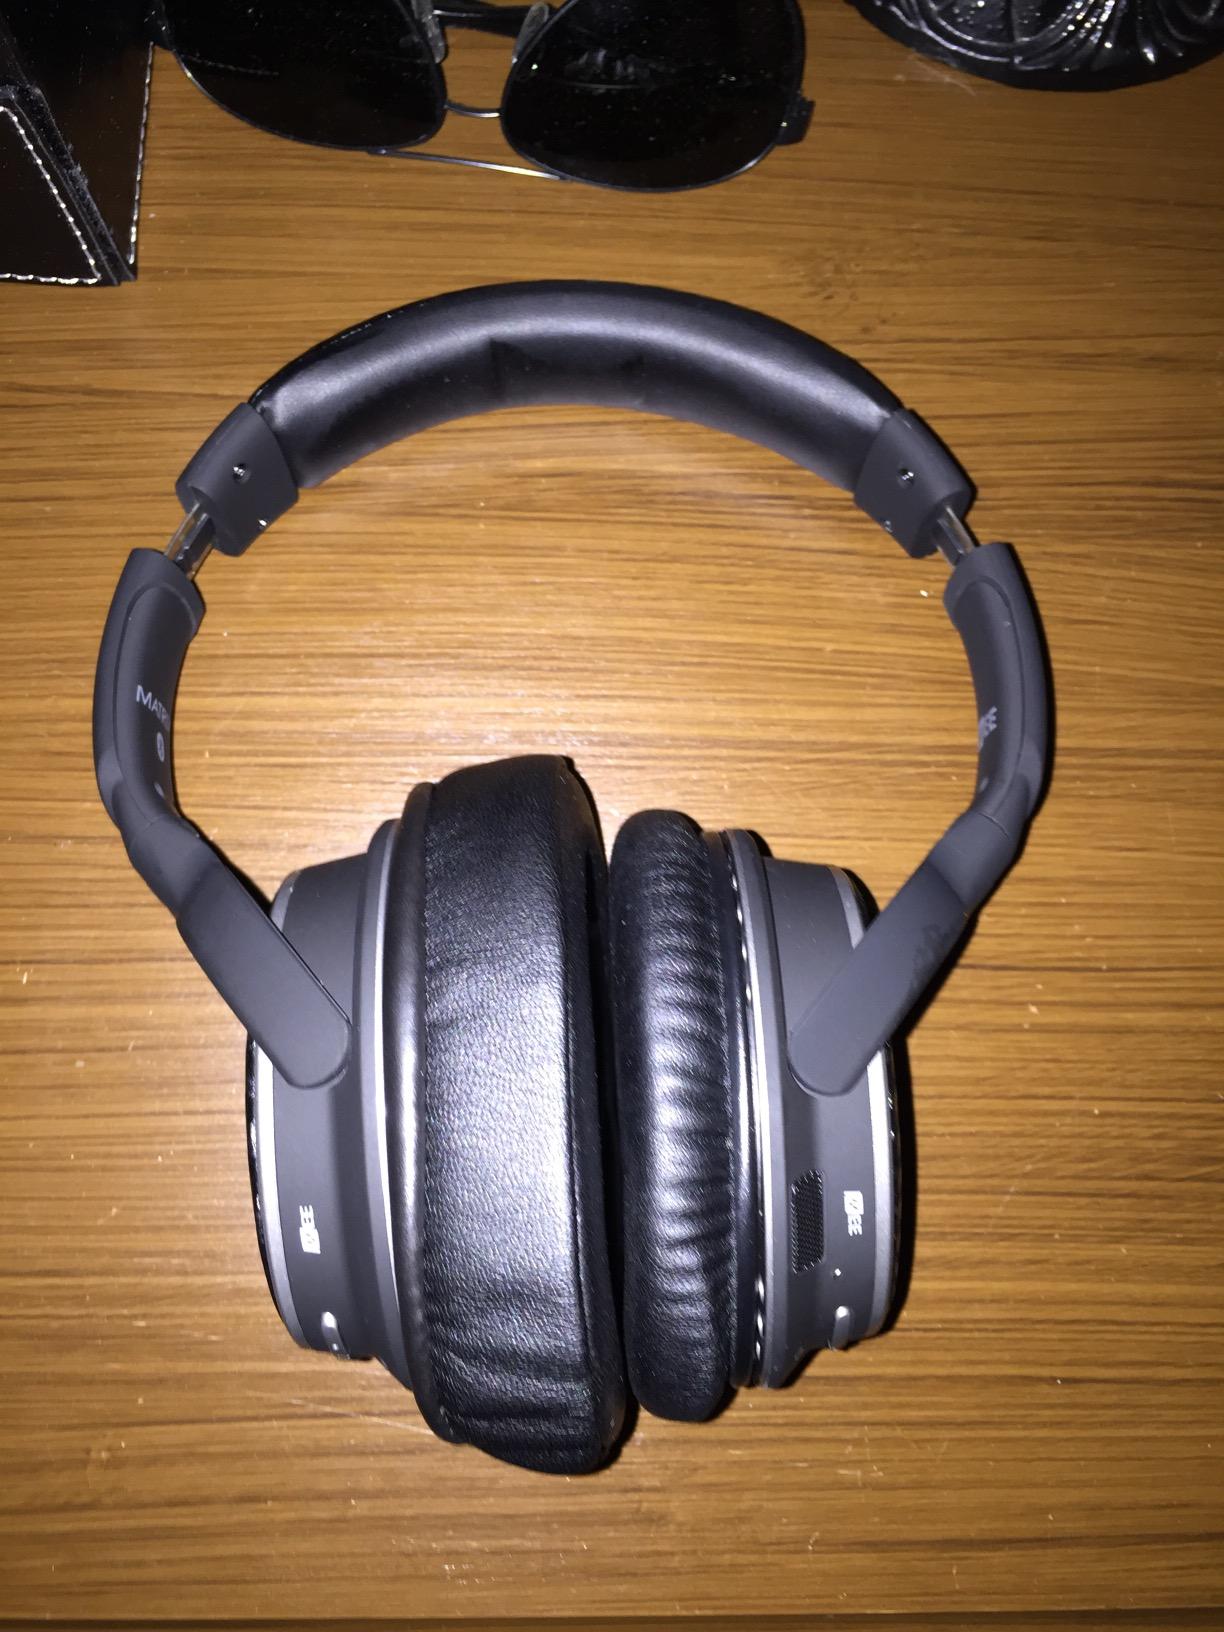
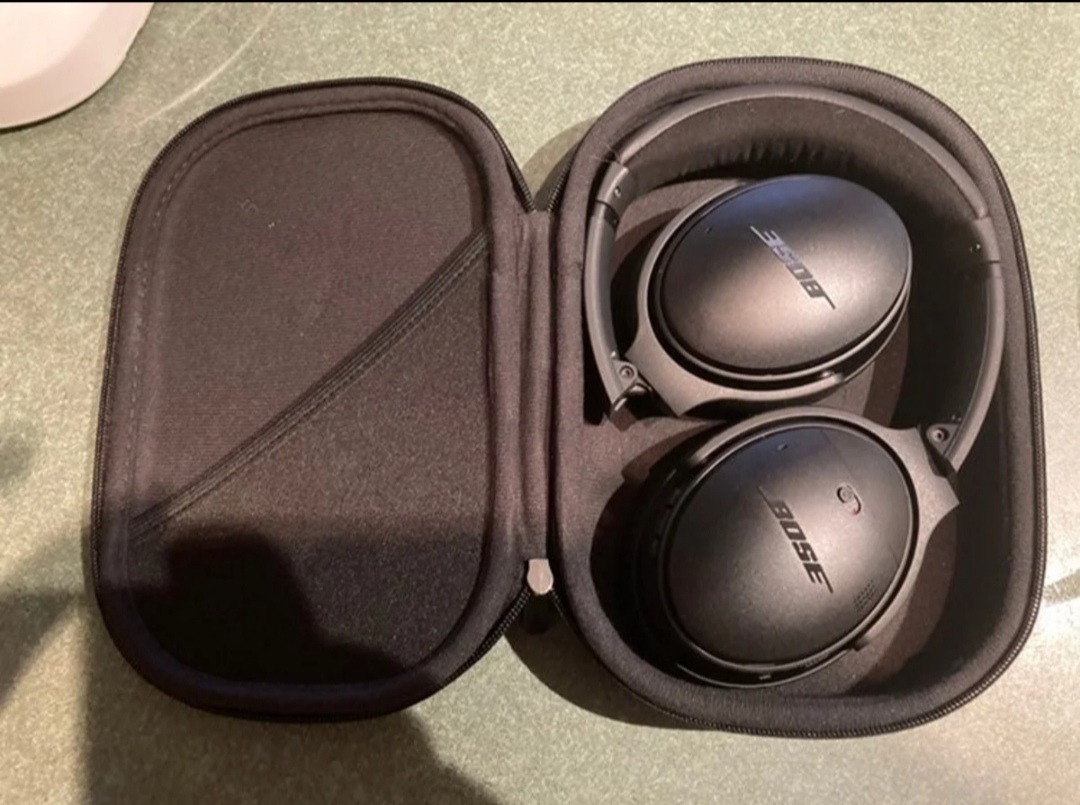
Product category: headphones
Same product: no